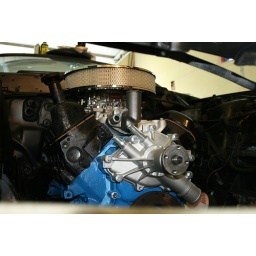
The motor is off of the stand and sitting in it's new home in the engine bay.